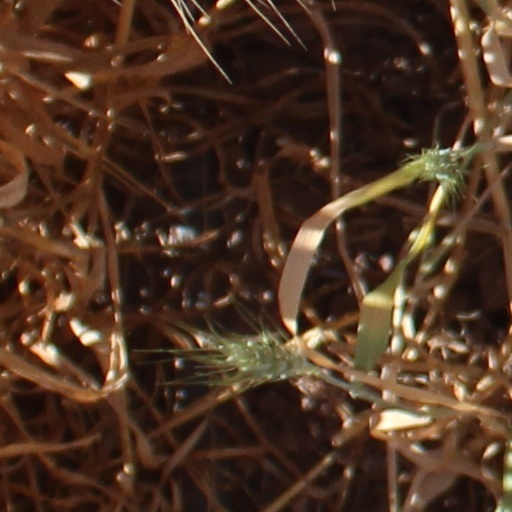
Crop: wheat